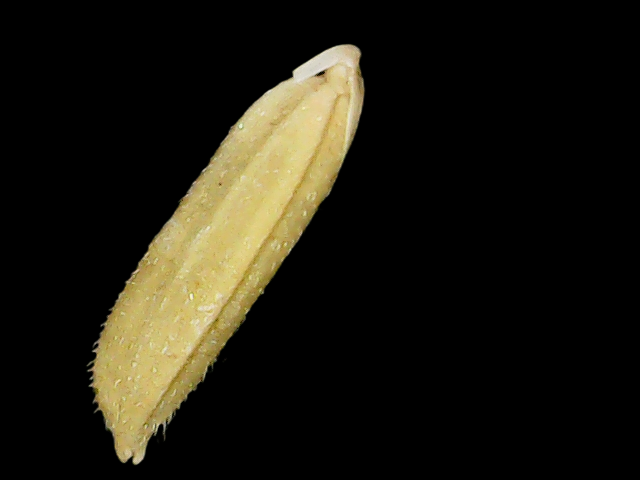
Rice variety: Binadhan20